TOICA

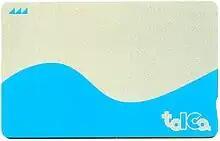
First-generation TOICA card

As of December 2007, a year after launch, 350,000 cards had been issued, and 50% of riders (and 70% of commuter pass holders) in the Nagoya area used the card. By Spring 2023, 3.27 million cards had been issued.